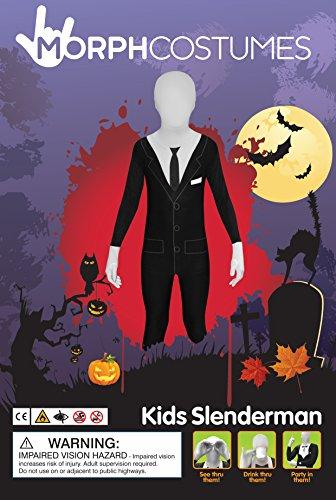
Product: Slender Man Kids Morphsuit Costume - size Large 4' - 4'6" (120cm - 137cm)
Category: Toys & Games | Dress Up & Pretend Play | Costumes
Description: HIGH QUALITY SLENDER MAN COSTUME: All our Kids Morphsuits are CE tested, and have a quick release velcro hood for easy removal.
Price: $29.97
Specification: ProductDimensions:60.6x11.4x60.6inches|ItemWeight:8.8ounces|ShippingWeight:8.8ounces(Viewshippingratesandpolicies)|DomesticShipping:ItemcanbeshippedwithinU.S.|InternationalShipping:ThisitemcanbeshippedtoselectcountriesoutsideoftheU.S.LearnMore|ASIN:B00F3CCWAG|Itemmodelnumber:KPSML|Manufacturerrecommendedage:6month-1years